Michael Young (baseball)

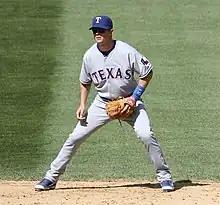
Michael Young on April 25, 2009

After signing a new contract, Young moved to shortstop, filling the hole left by the departure of regular Ranger's shortstop Alex Rodriguez in 2004, to make room for newly acquired second baseman Alfonso Soriano. He was second in the American League in hits with 216 and at bats with 690, fourth in runs with 114, and ninth in batting with an average of .313. He spent 89 games hitting in the leadoff spot, the last time in his career that he hit leadoff before 2013.